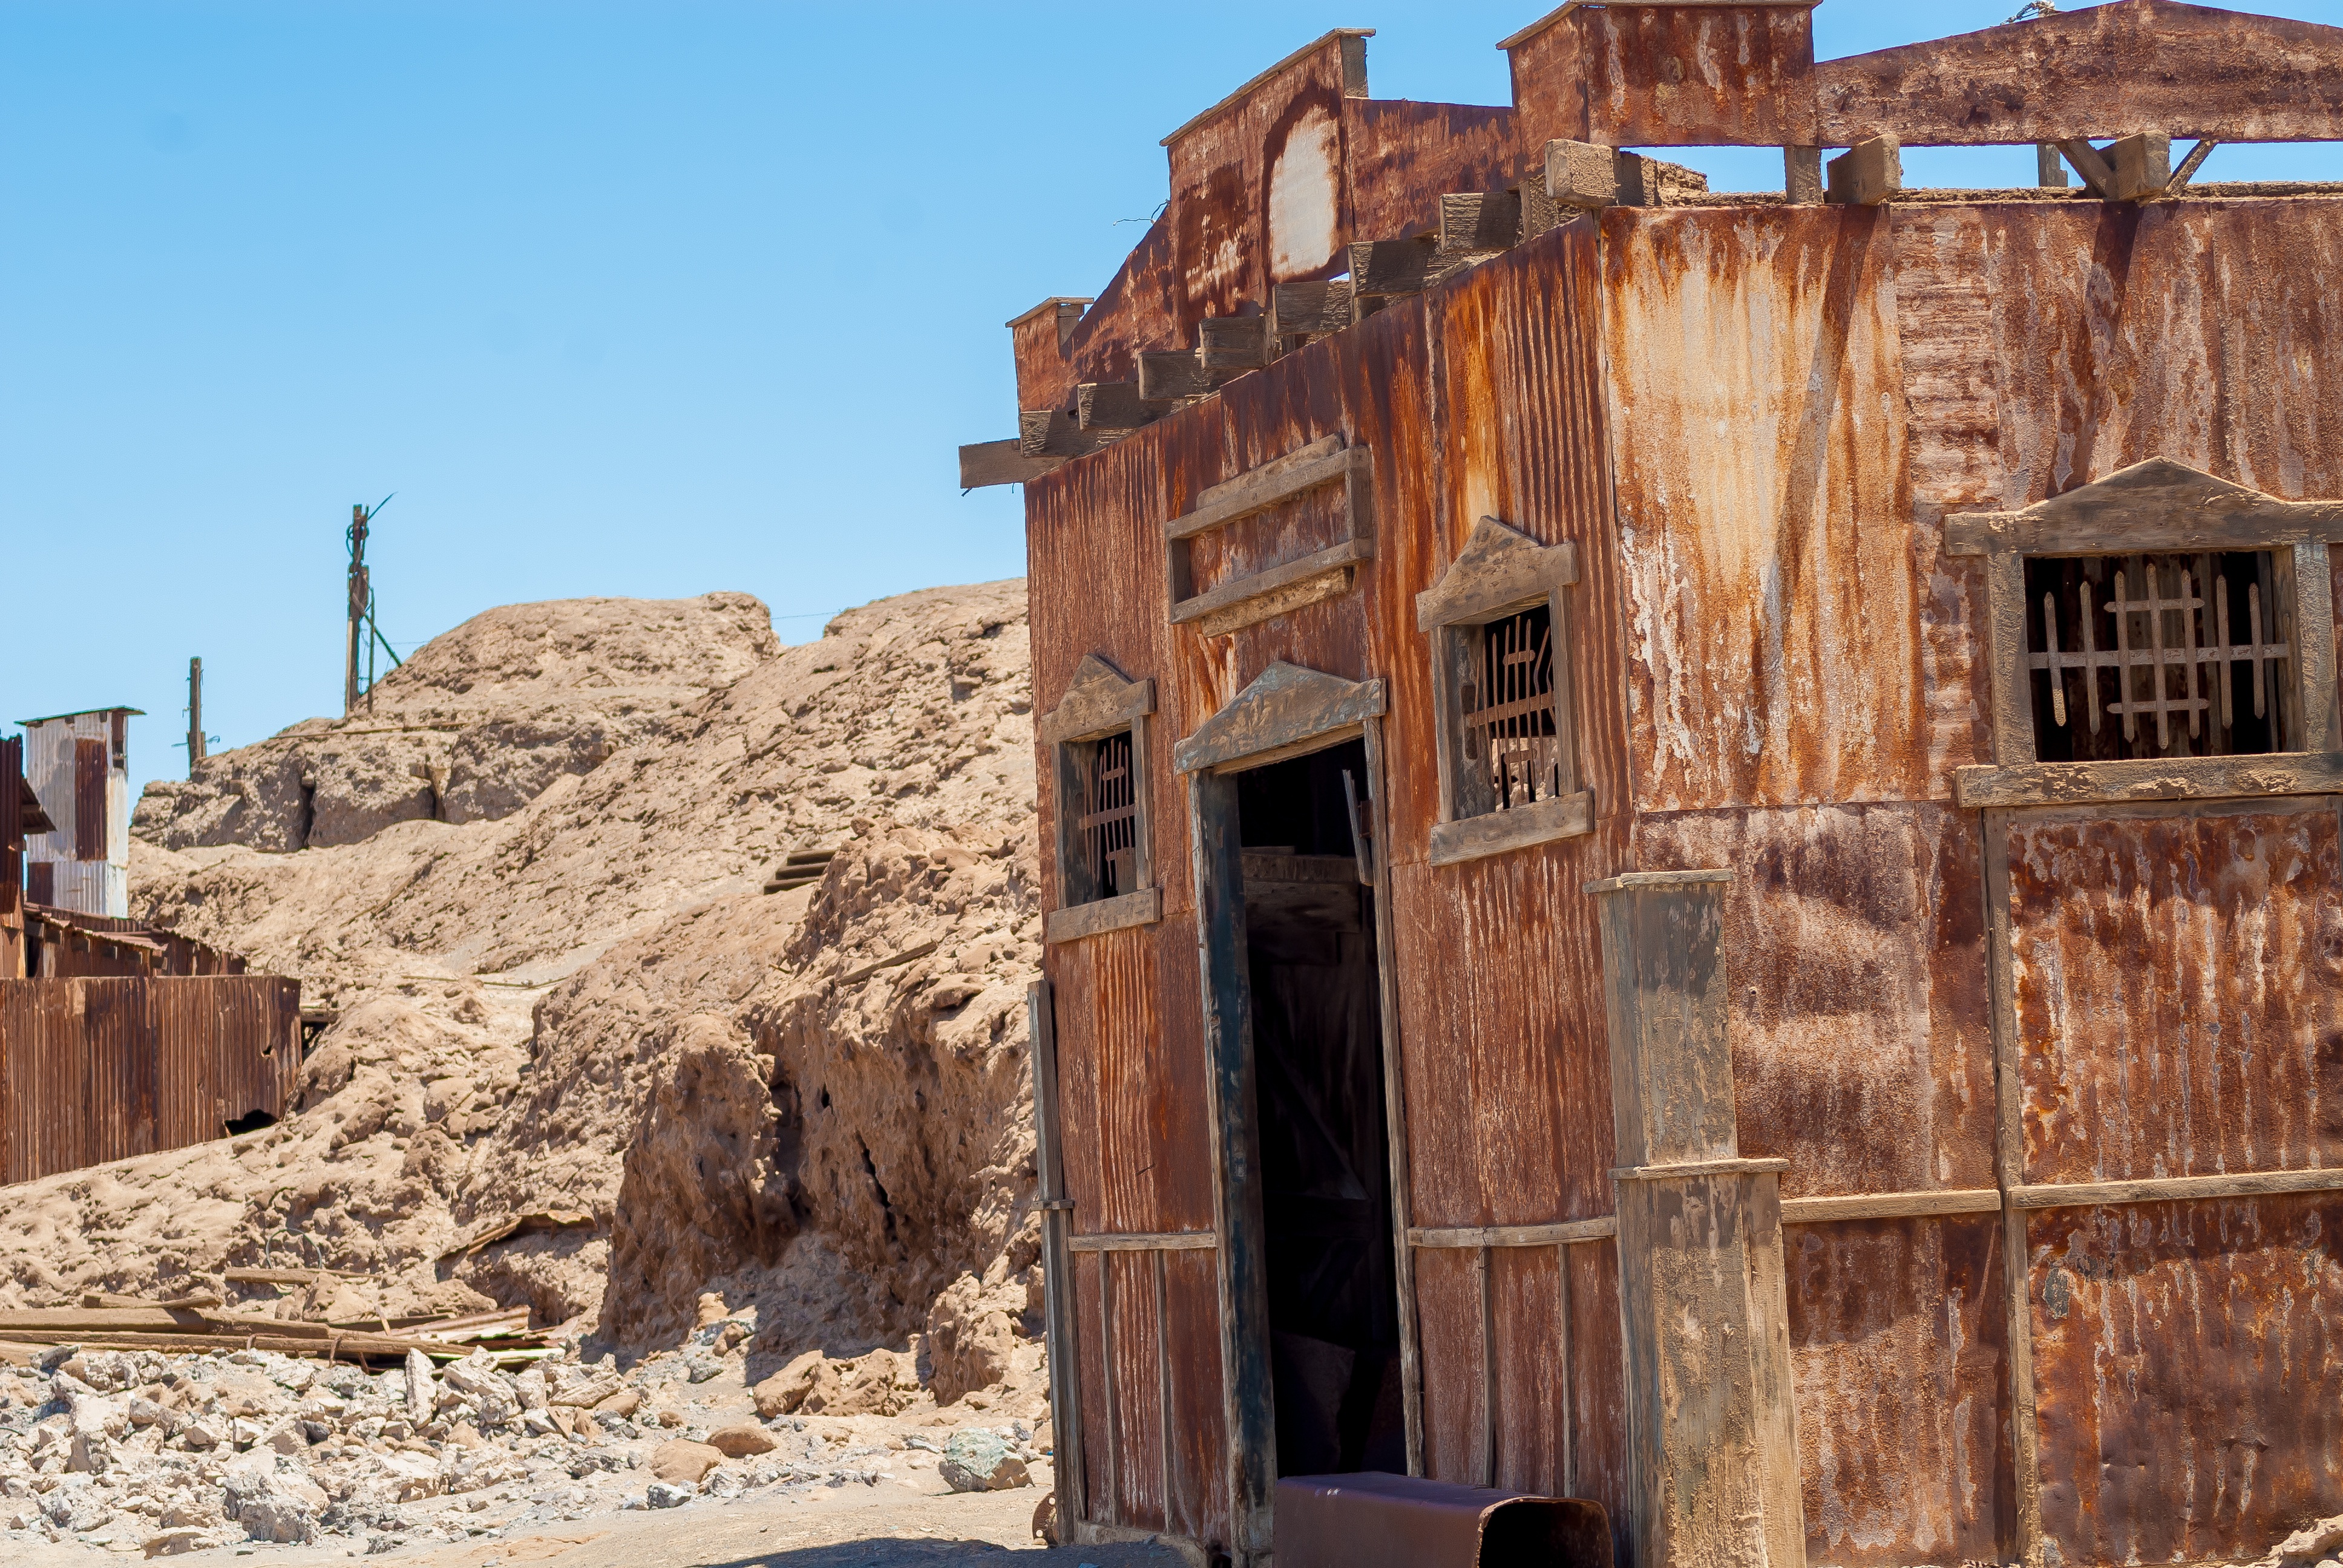
architecture, wood, town, building, old, wall, construction, metal, abandoned, fortification, ruins, rusty, oxide, zinc, metallic, impaired, ancient history